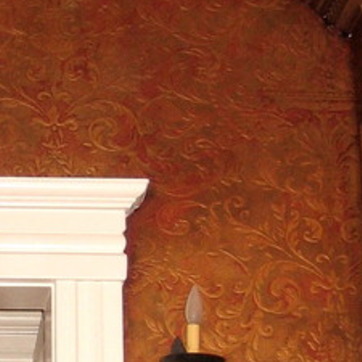
Material: wallpaper